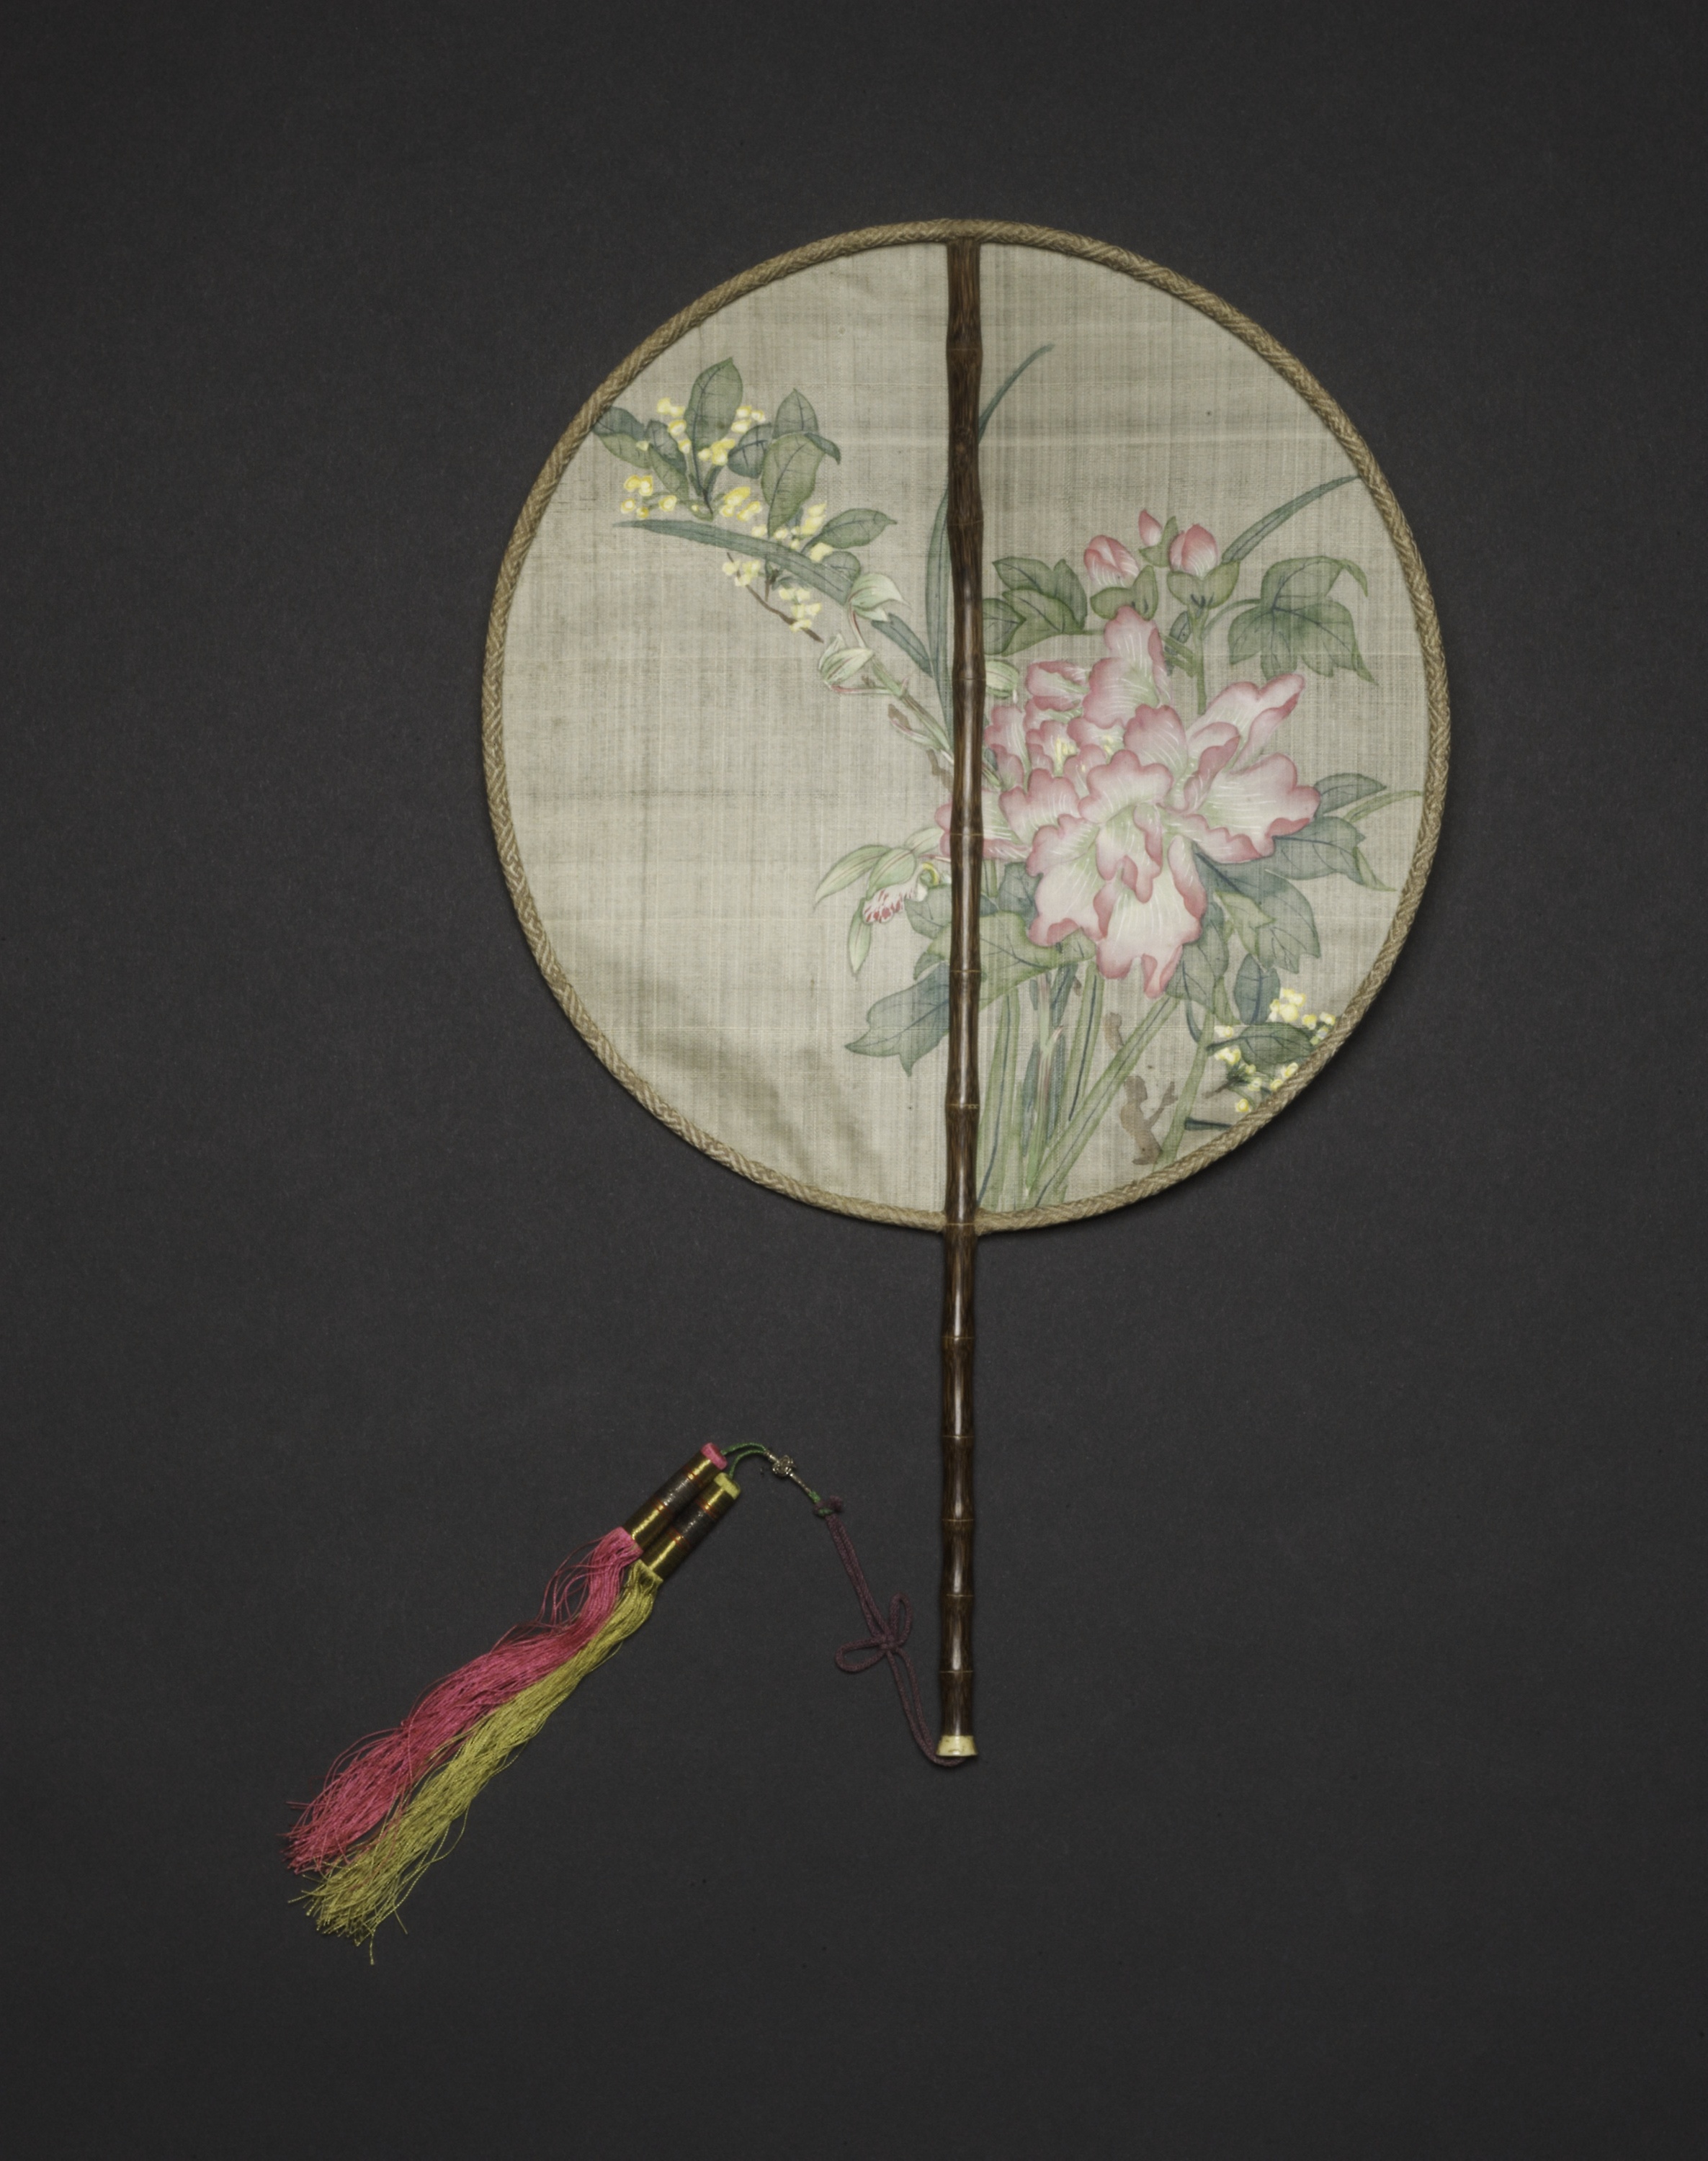
illustration, botany, leaf, tree, plant, art, circle, anthurium, still life photography, plant stem, still life